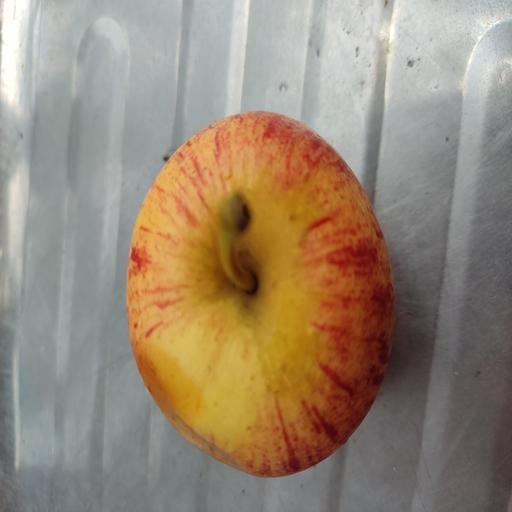
Crop type: Apple_Gala